Alpha Rev

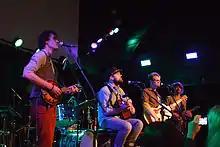
Alpha Rev playing at the Old Rock House in St. Louis in 2013

On December 5, 2012 Alpha Rev published a lyric video for their soon-to-be-released single, "Sing Loud". On January 3, 2013 the single was made available on iTunes, and a full video was released March 11, 2013. Their third album "Bloom" was released March 19, 2013 on Kirtland Records. Alpha Rev again achieved radio chart success with the single "Sing Loud" reaching #10.